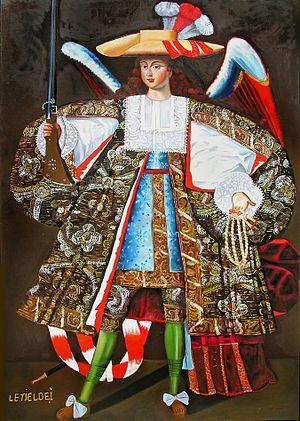
L'École de Cuzco est un mouvement artistique catholique qui s'est développée dans le vice-royaume du Pérou au cours des XVIᵉ et XVIIIᵉ siècles, et notamment à Cuzco, mais également dans d'autres villes des Andes, en Bolivie et en Équateur.